2011 German Grand Prix

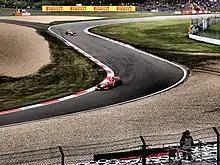
The two Virgins and the two HRTs were on the back three rows of the grid along with Karun Chandhok, who drove Jarno Trulli's Lotus during the weekend, and Sébastien Buemi, whose Toro Rosso's fuel irregularity had left him 24th.

Kamui Kobayashi was the most surprising driver to drop out in the first part of qualifying, where he only set a time fast enough for his Sauber to be in 18th place. Heikki Kovalainen out-qualified new, temporary, Lotus teammate Karun Chandhok by eight tenths of a second. The Indian said he was happy with his lap as he had never driven the circuit as an F1 driver, run the car with low fuel and slicks, used brakes not suited to his style, or used much KERS or DRS before. Chandhok was 21st fastest (which became 20th later), he and Kovalainen separated by Timo Glock's Virgin. The other Virgin of Jérôme d'Ambrosio was ahead of the two very closely matched times of the HRTs; Vitantonio Liuzzi was just ahead of new driver Daniel Ricciardo although he would start 24th (later 23rd) due to a gearbox change. Out of the fastest four teams, Felipe Massa was the only driver feeling the need to use a set of soft tyres in Q1. After qualifying was over, Sébastien Buemi was excluded due to a fuel irregularity demoting him to 24th place, therefore every driver below 16th gained a place. After Q1, on the way back to the pit lane, Timo Glock commented to his engineers on the car-to-pit radio that they were making it "difficult for him". Glock later tried to cover up his comments by saying they were meant in a joking way. Glock announced the following day he would be staying with the team until 2014.